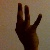
The image shows a hand gesture representing the number 9 in Indian Sign Language.